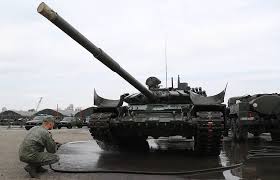
Label: Tank